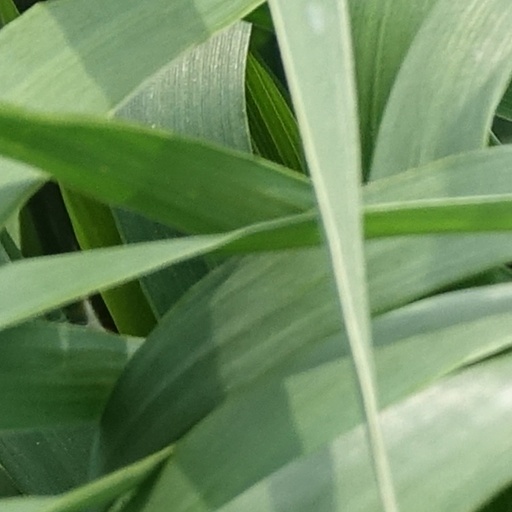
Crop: wheat